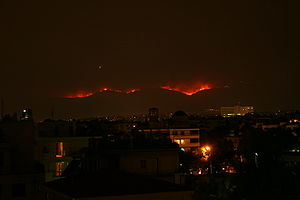
Skovbrandene i Grækenland 2007
Branden i Parnitha-nationalparken i udkanten af Athen 28. juni 2007.
Skovbrandene i Grækenland var en serie af skovbrande, der brød ud i Grækenland, særligt på Peloponnes, i august 2007. Brandene beskrives som de værste i 150 år.